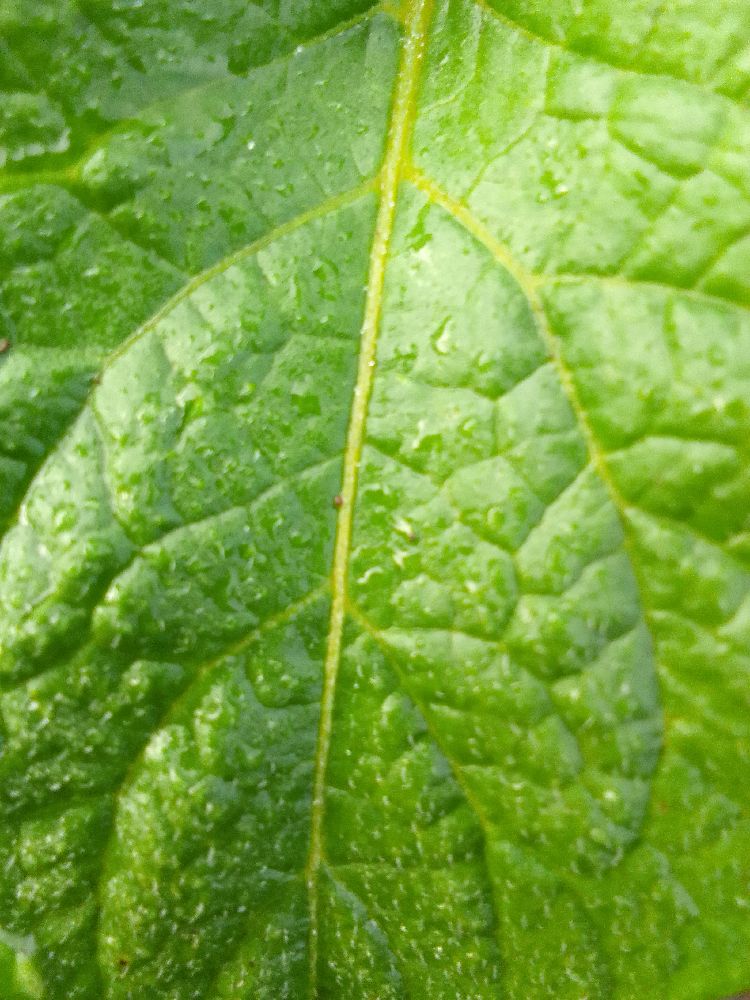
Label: Healthy